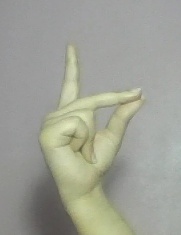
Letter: ta